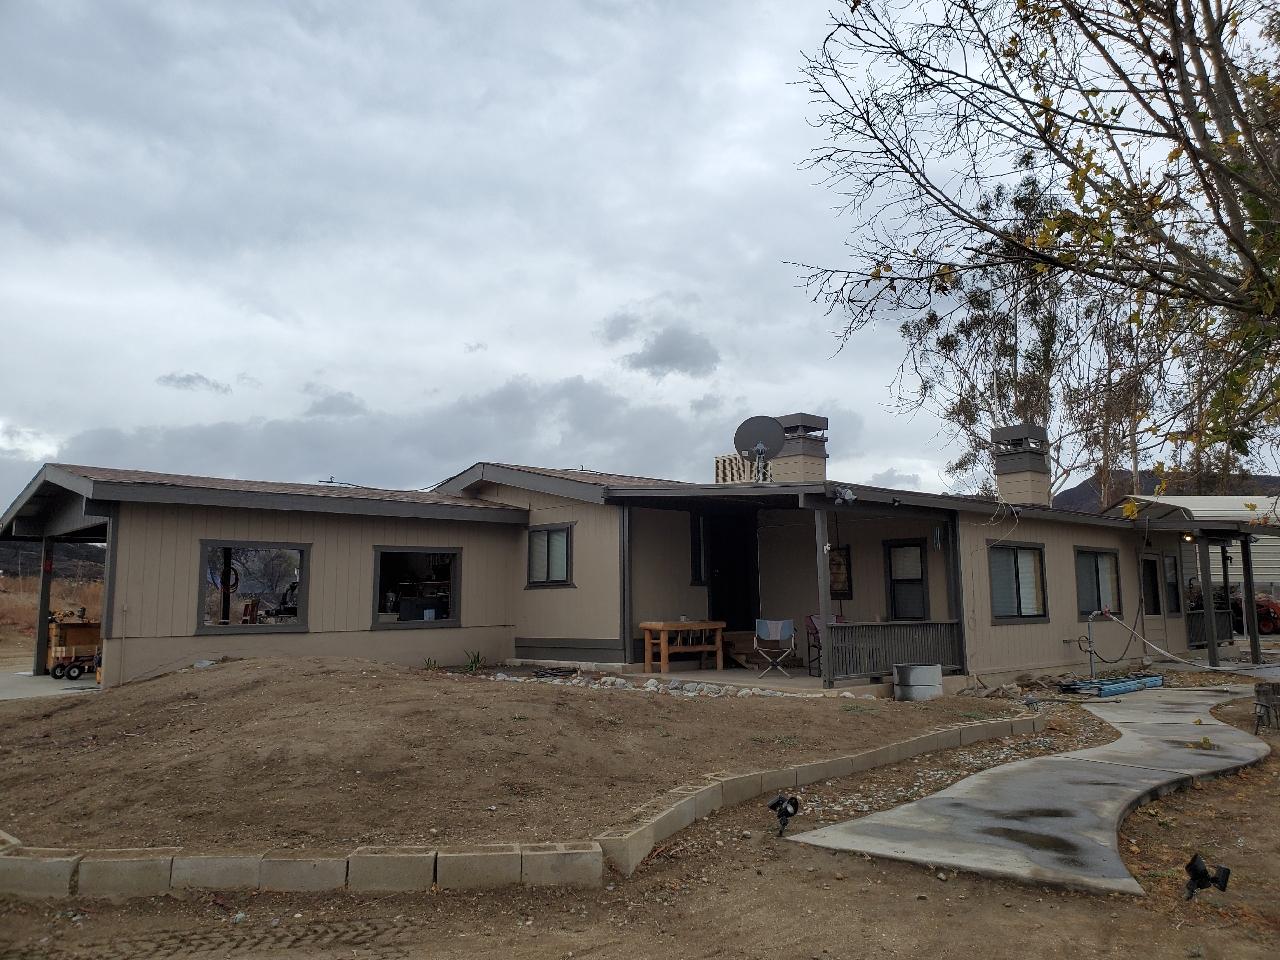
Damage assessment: no_damage